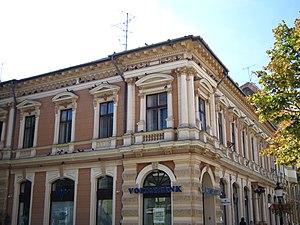
La maison Dimitrijević à Subotica est située à Subotica, dans la province de Voïvodine et dans le district de Bačka septentrionale, en Serbie. Elle est inscrite sur la liste des monuments culturels protégés de la République de Serbie.
Les monuments culturels protégés constituent une catégorie de monuments de Serbie inscrits sur une liste de monuments bénéficiant de la protection de l'État. Il s'agit d'une troisième catégorie de monuments protégés classés, par leur importance, après les monuments culturels d'importance exceptionnelle et les monuments culturels de grande importance.
Cet article recense les monuments culturels du district de Bačka septentrionale en Serbie, dans la province autonome de Voïvodine.